Daniel Patrick Driscoll

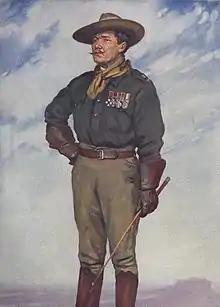

Lieutenant-Colonel Daniel Patrick Driscoll (11 May 1862 – 6 August 1934) was a British Army officer of Irish descent who was awarded many military honours for his combat service in Burma, the Union of South Africa, and German East Africa in the First World War.